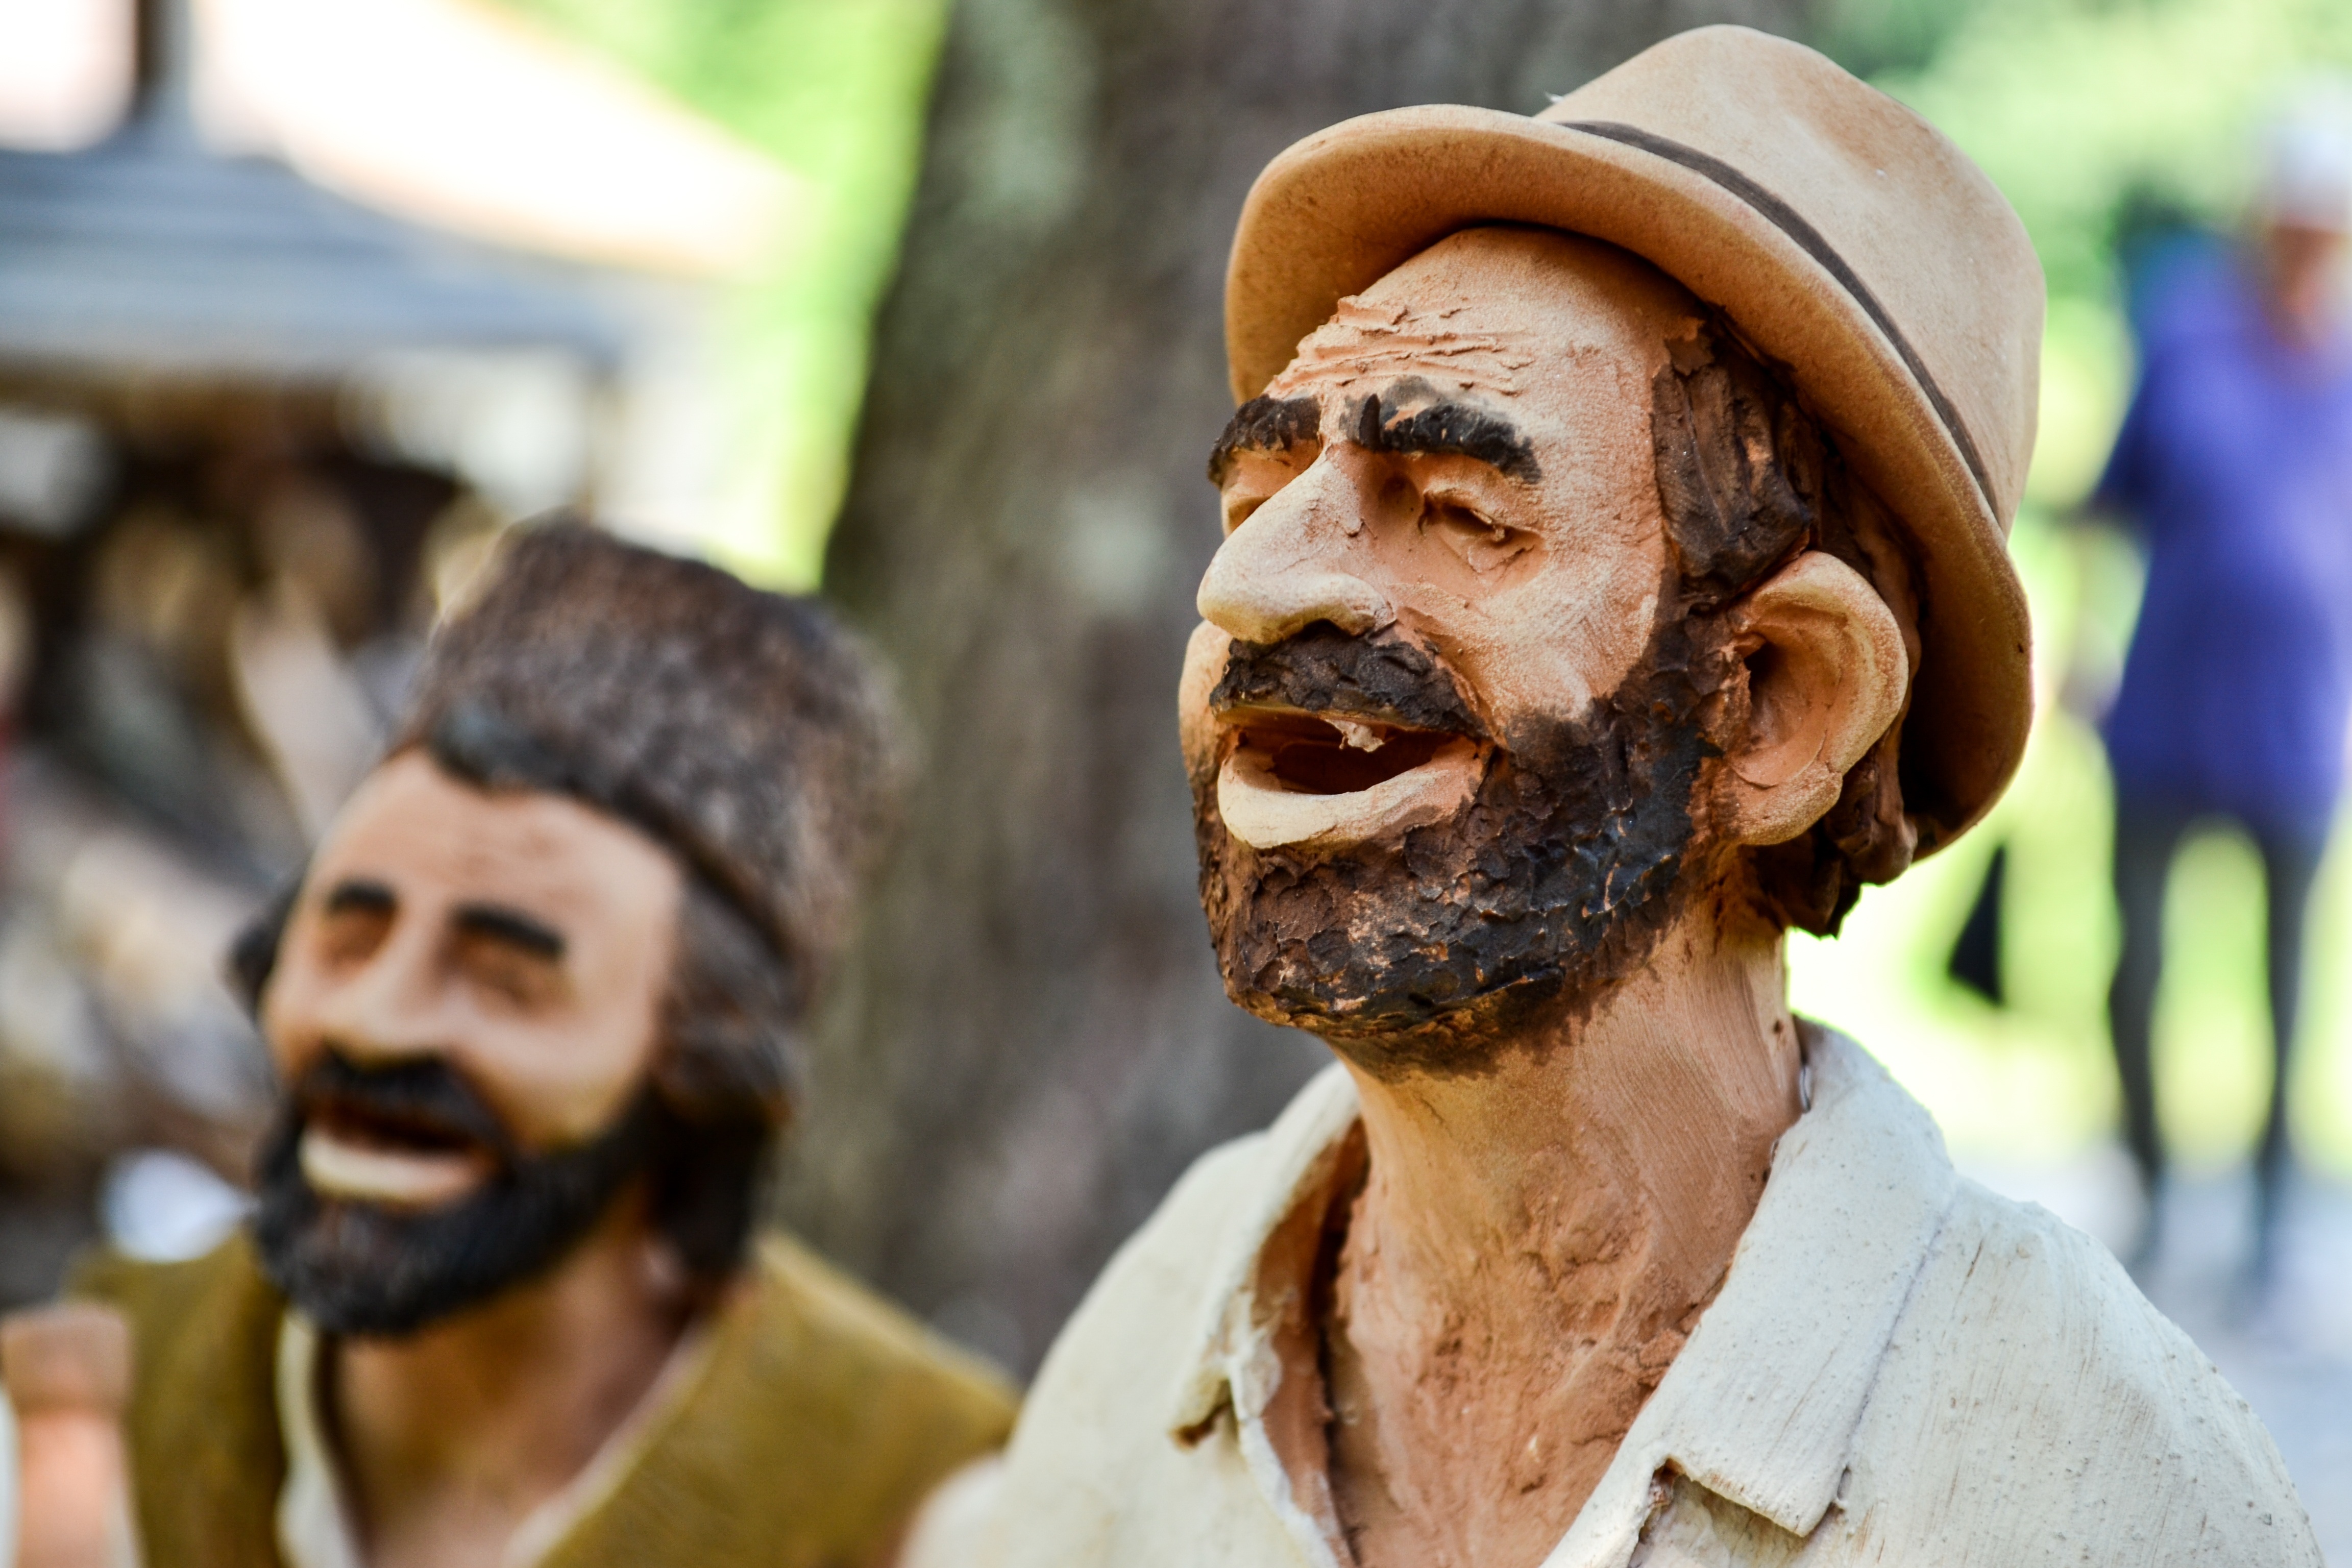
man, person, people, old, statue, spring, tribe, festival, temple, head, figurine, porcelain, tradition, traditional, villager, facial hair